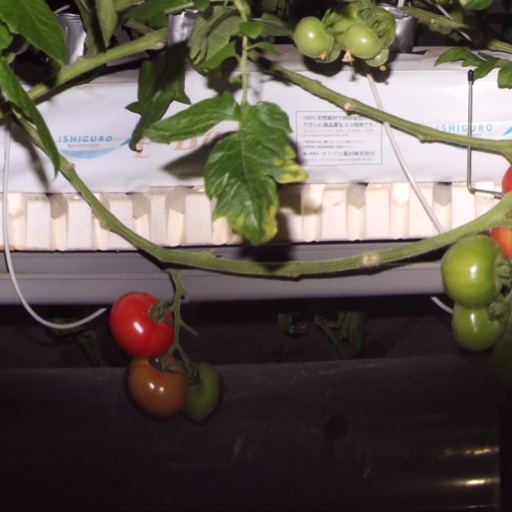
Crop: tomato